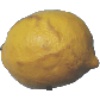
Label: Lemon 1